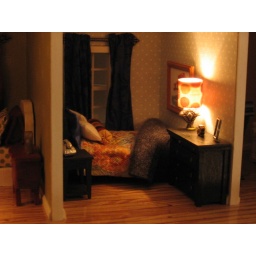
Lamp in middle bedroom is a fish bead made of pewter with the shade trimmed with a ribbon.